Avro Ashton

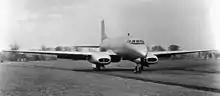
Avro Ashton WB492. c. 1952

Production was completed rapidly through modifications of surplus Tudor 2 airframes with a single example each of the Ashton 1 ("WB490"), Ashton 2 ("WB491"), Ashton 4 ("WB494") and three Ashton 3s ("WB492", "WB493" and "WE670"), all built by Avro at Woodford. Test flights began in 1950 with evaluations of jet operations, navigation and at least one Ashton (Mk 4) tested bombing equipment with two streamlined underwing bomb containers fitted.